Jaime Ferrer

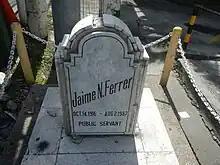
Marker in Parañaque, where Ferrer was assassinated

Ferrer was assassinated by a group of unidentified gunmen on August 3, 1987. He was shot four times in the head and four times in the neck and shoulders a few yards from his home in Parañaque while riding in his car with no bodyguards from mass at Saint Andrew Parish Church. His longtime driver, Zosimo Calderon, was also killed. The assassins exchanged fire with police and stole two vehicles in succession before escaping. He received a state funeral at Manila Memorial Park on August 8.